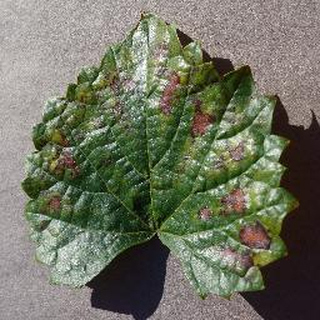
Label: grape_esca_black_measles